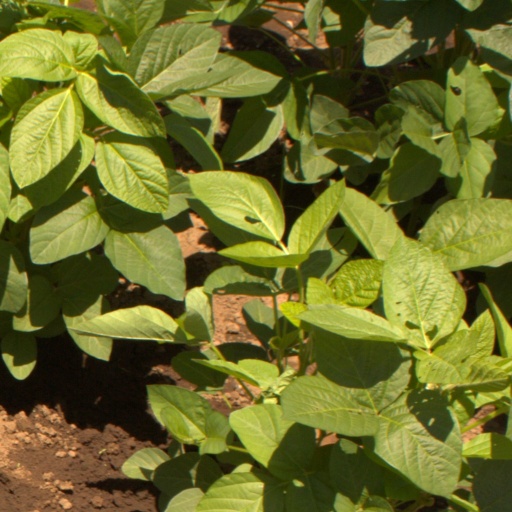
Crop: soybean